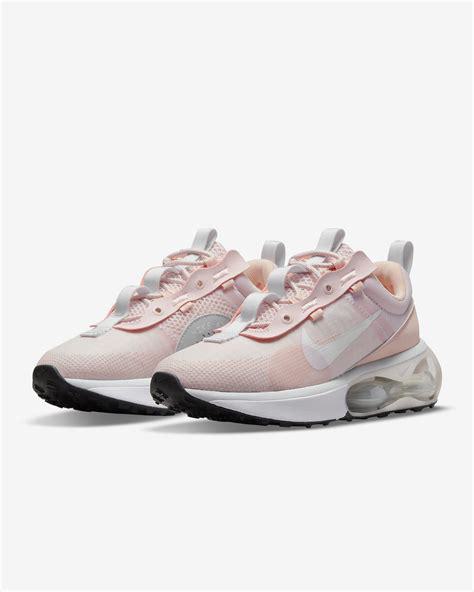
Brand: Nike
Model: Air Max 2021